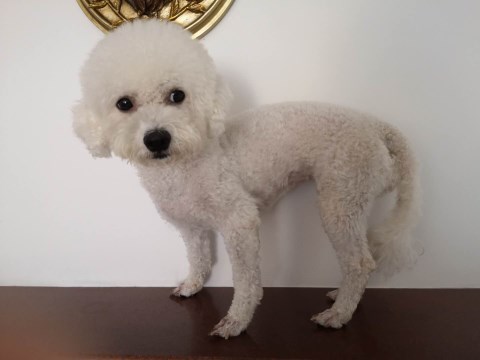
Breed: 3083-n000117-Bichon_Frise